Elizabeth O. King

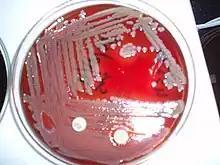
6-day-old Blood agar growth of "Elizabethkingia meningioseptica" with 5ug vancomycin (with a zone of clearing) and 10 ug colistin disks. This strain did not produce the flexirubin pigment. Like "Burkholderia cepacia" this organism can be colistin resistant and partially Vancomycin sensitive.

King specialized in systematic identification of bacteria using known cultures collected from around the world, and she propagated, froze, and stored bacterial samples for future use in identification. The information from her collection was stored on laboratory data cards developed with Dr. Martha K. Ward. Her systematic methods eventually lead to the simplified identification of other bacteria such as "Actinobacter calccoaceticus ("previously "Herellea vaginicola)", "Pasteurella" species, and "Campylobacter fetus" (previously "Vibrio fetus")